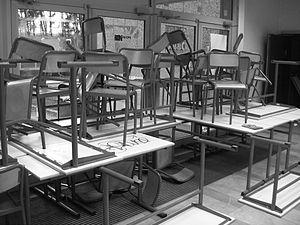
Le terme Mobilier désigne divers éléments qui sont mobiles. Il peut s'agir selon les cas :